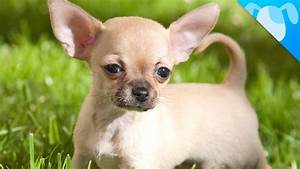
Label: dog